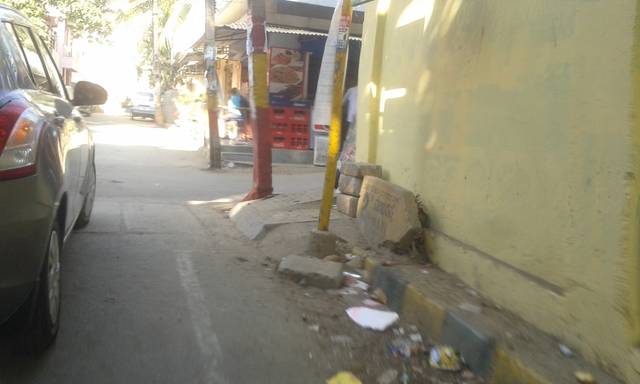
Region: India
Coordinates: 12.928, 77.611